Kletsk Castle

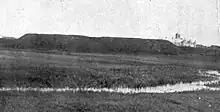
Site of ancient castle, 1920s

Kletsk Castle was a castle in Belarus. It was completely destroyed by the Swedes in 1706.